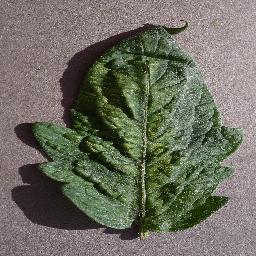
Label: Tomato___Spider_mites Two-spotted_spider_mite